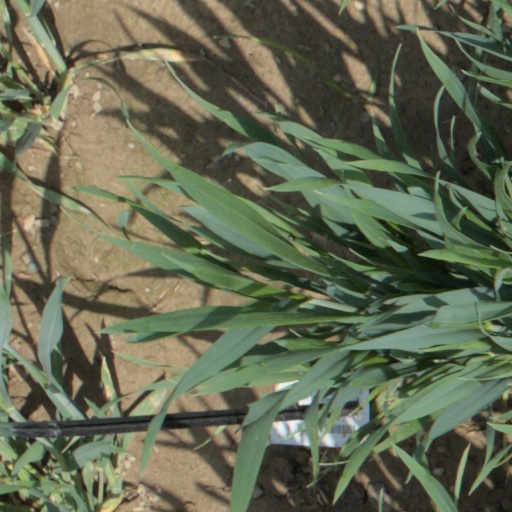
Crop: wheat